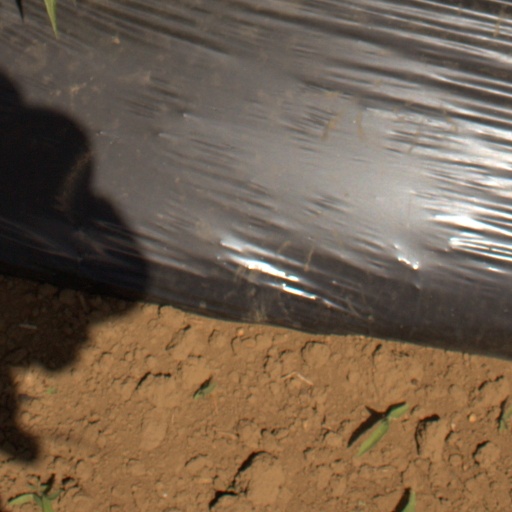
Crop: Jerusalem artichoke